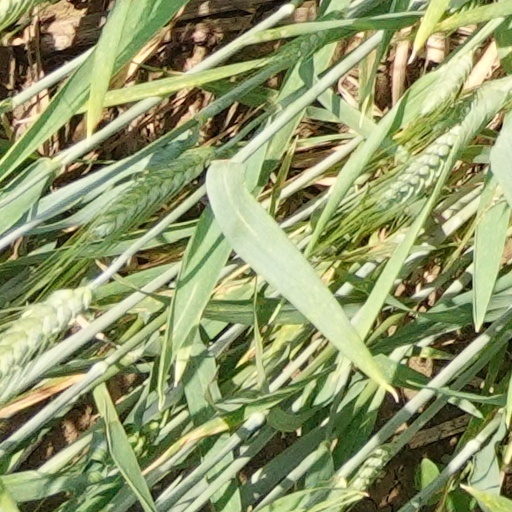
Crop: wheat